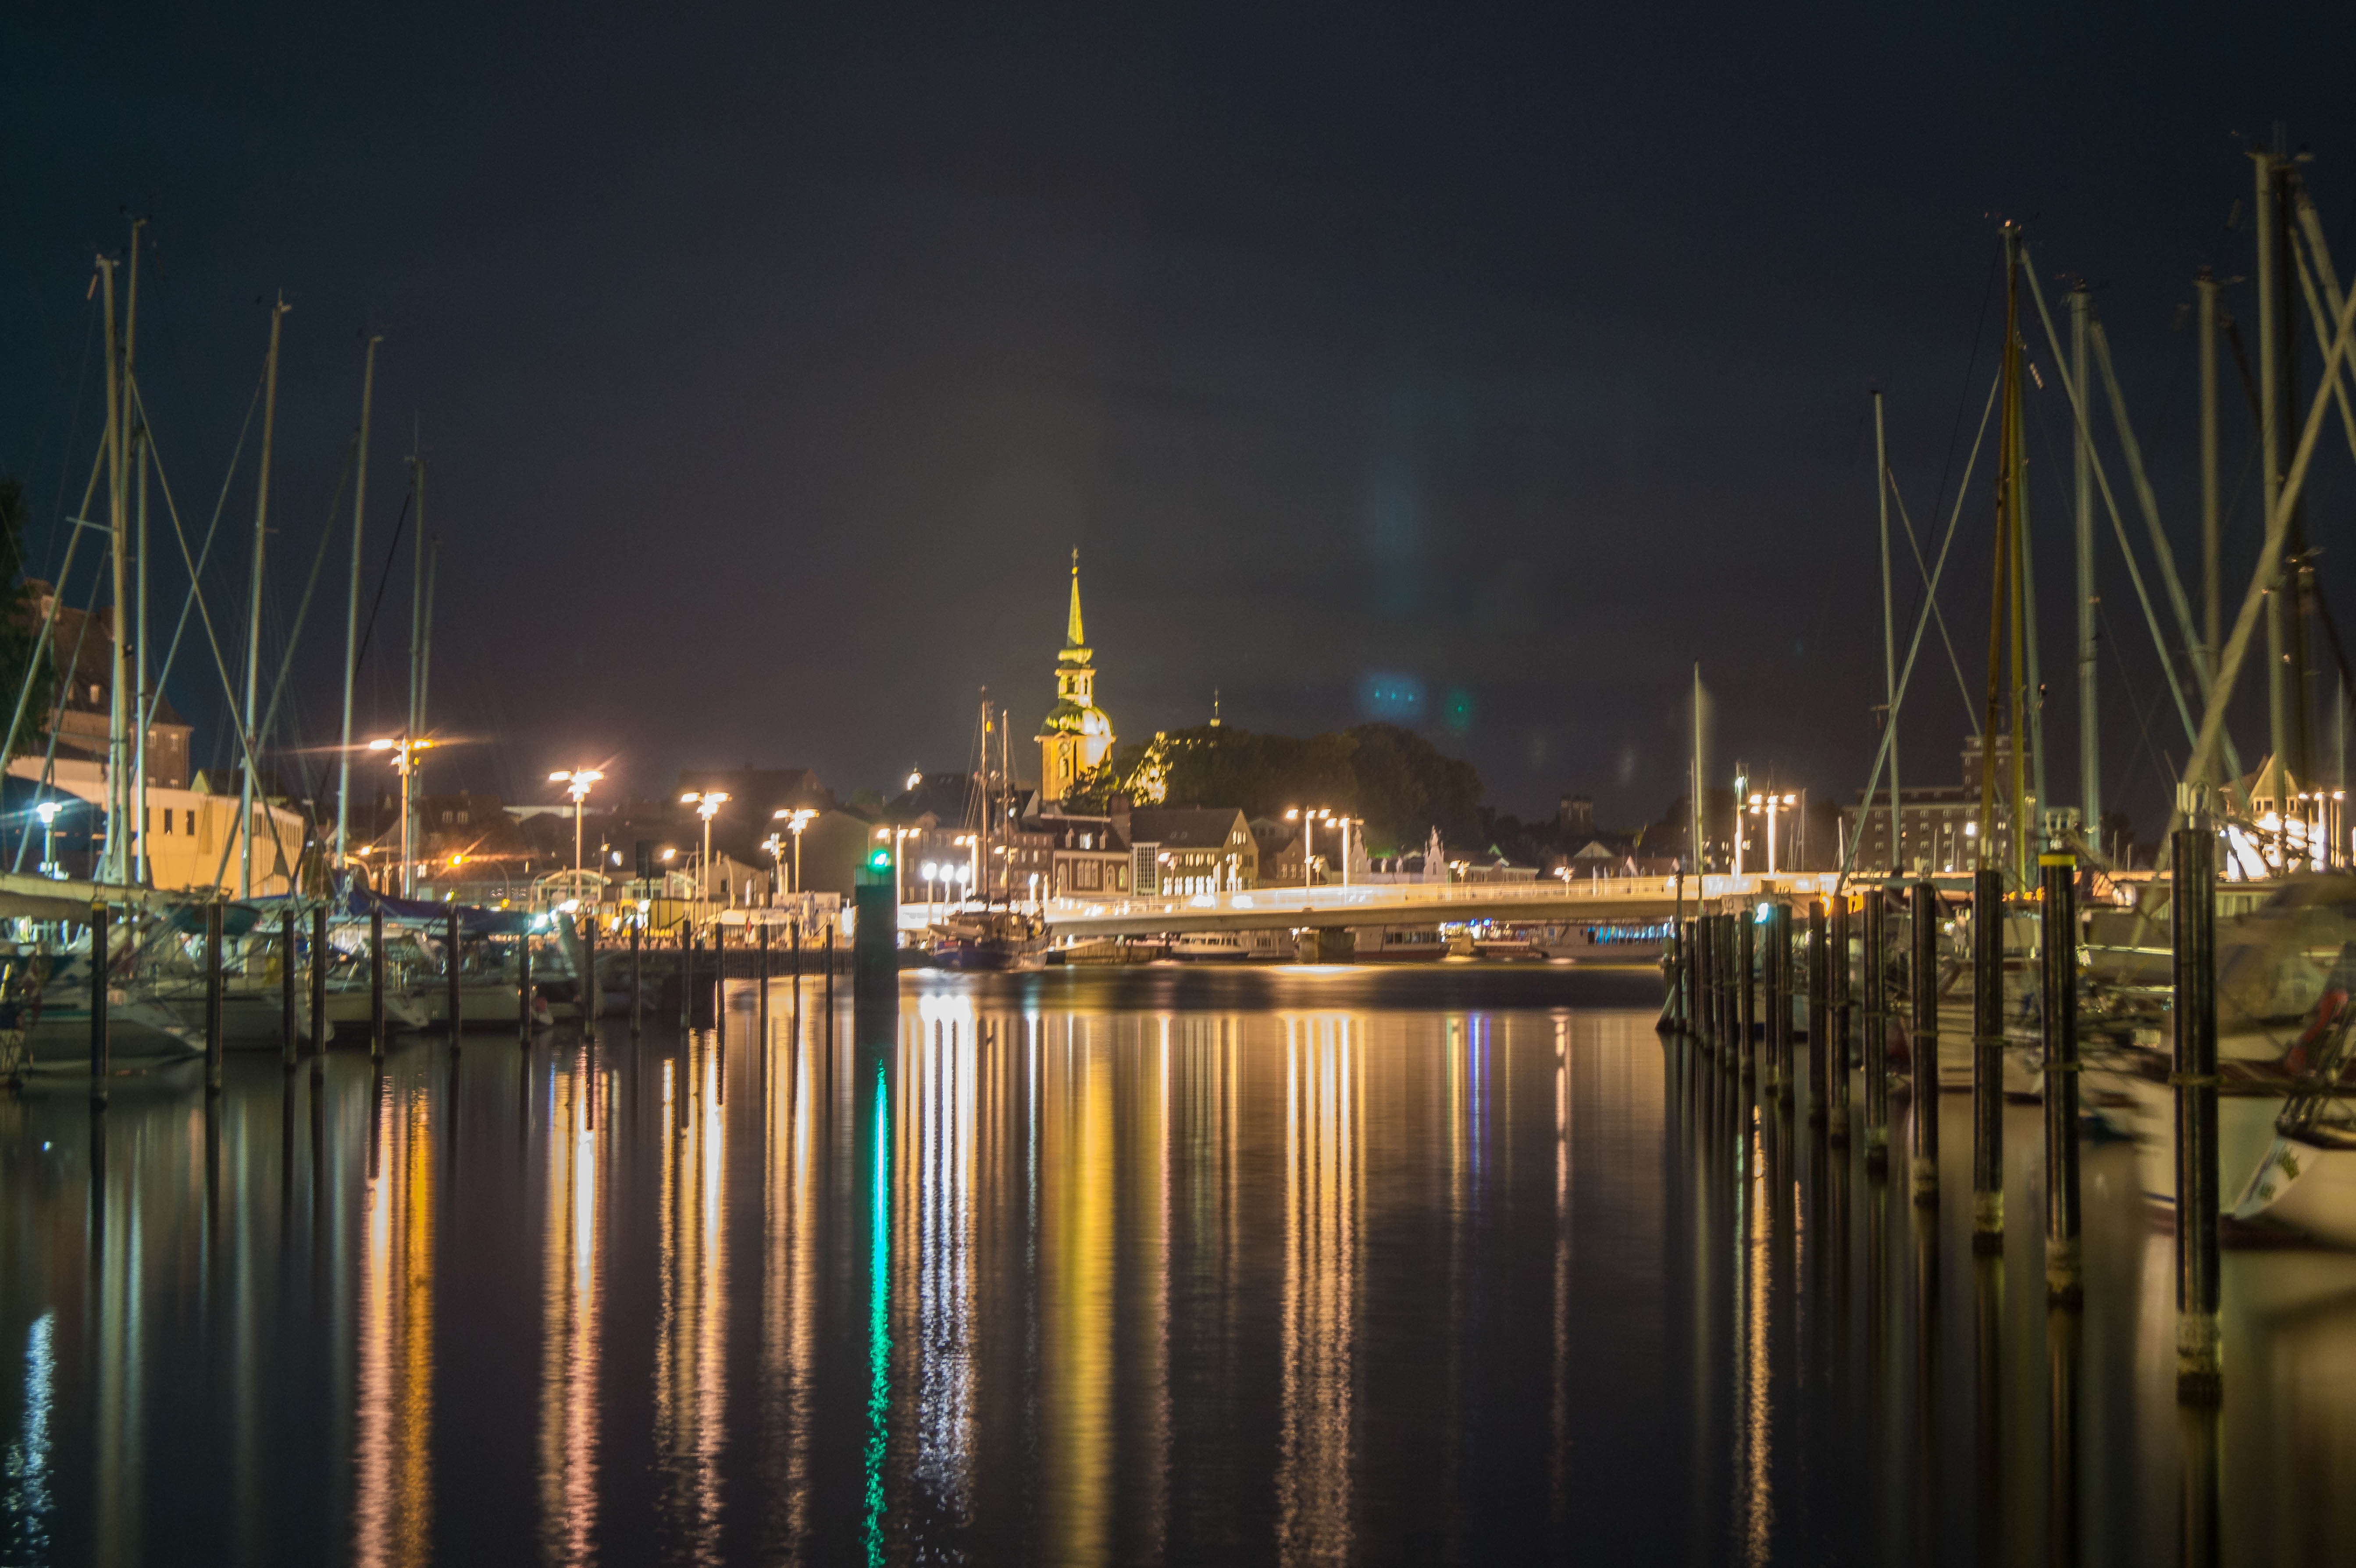
dock, architecture, bridge, skyline, night, city, skyscraper, cityscape, dusk, evening, reflection, landmark, marina, port, waterway, mecklenburg, kappeln, night photograph, schlei, human settlement